Antal Csárdi

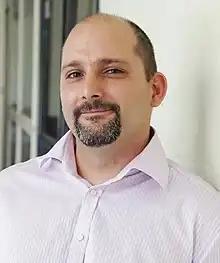
Antal Csárdi 2013-07-27

Antal Csárdi (born in Budapest on November 8, 1976) is a Hungarian entrepreneur and politician. He is a member of National Assembly of Hungary. In the 2018 parliamentary election he was elected a member of the National Assembly, and is currently the individual Member of Parliament for the Downtown, Castle District and partly Ferencváros and Józsefváros.